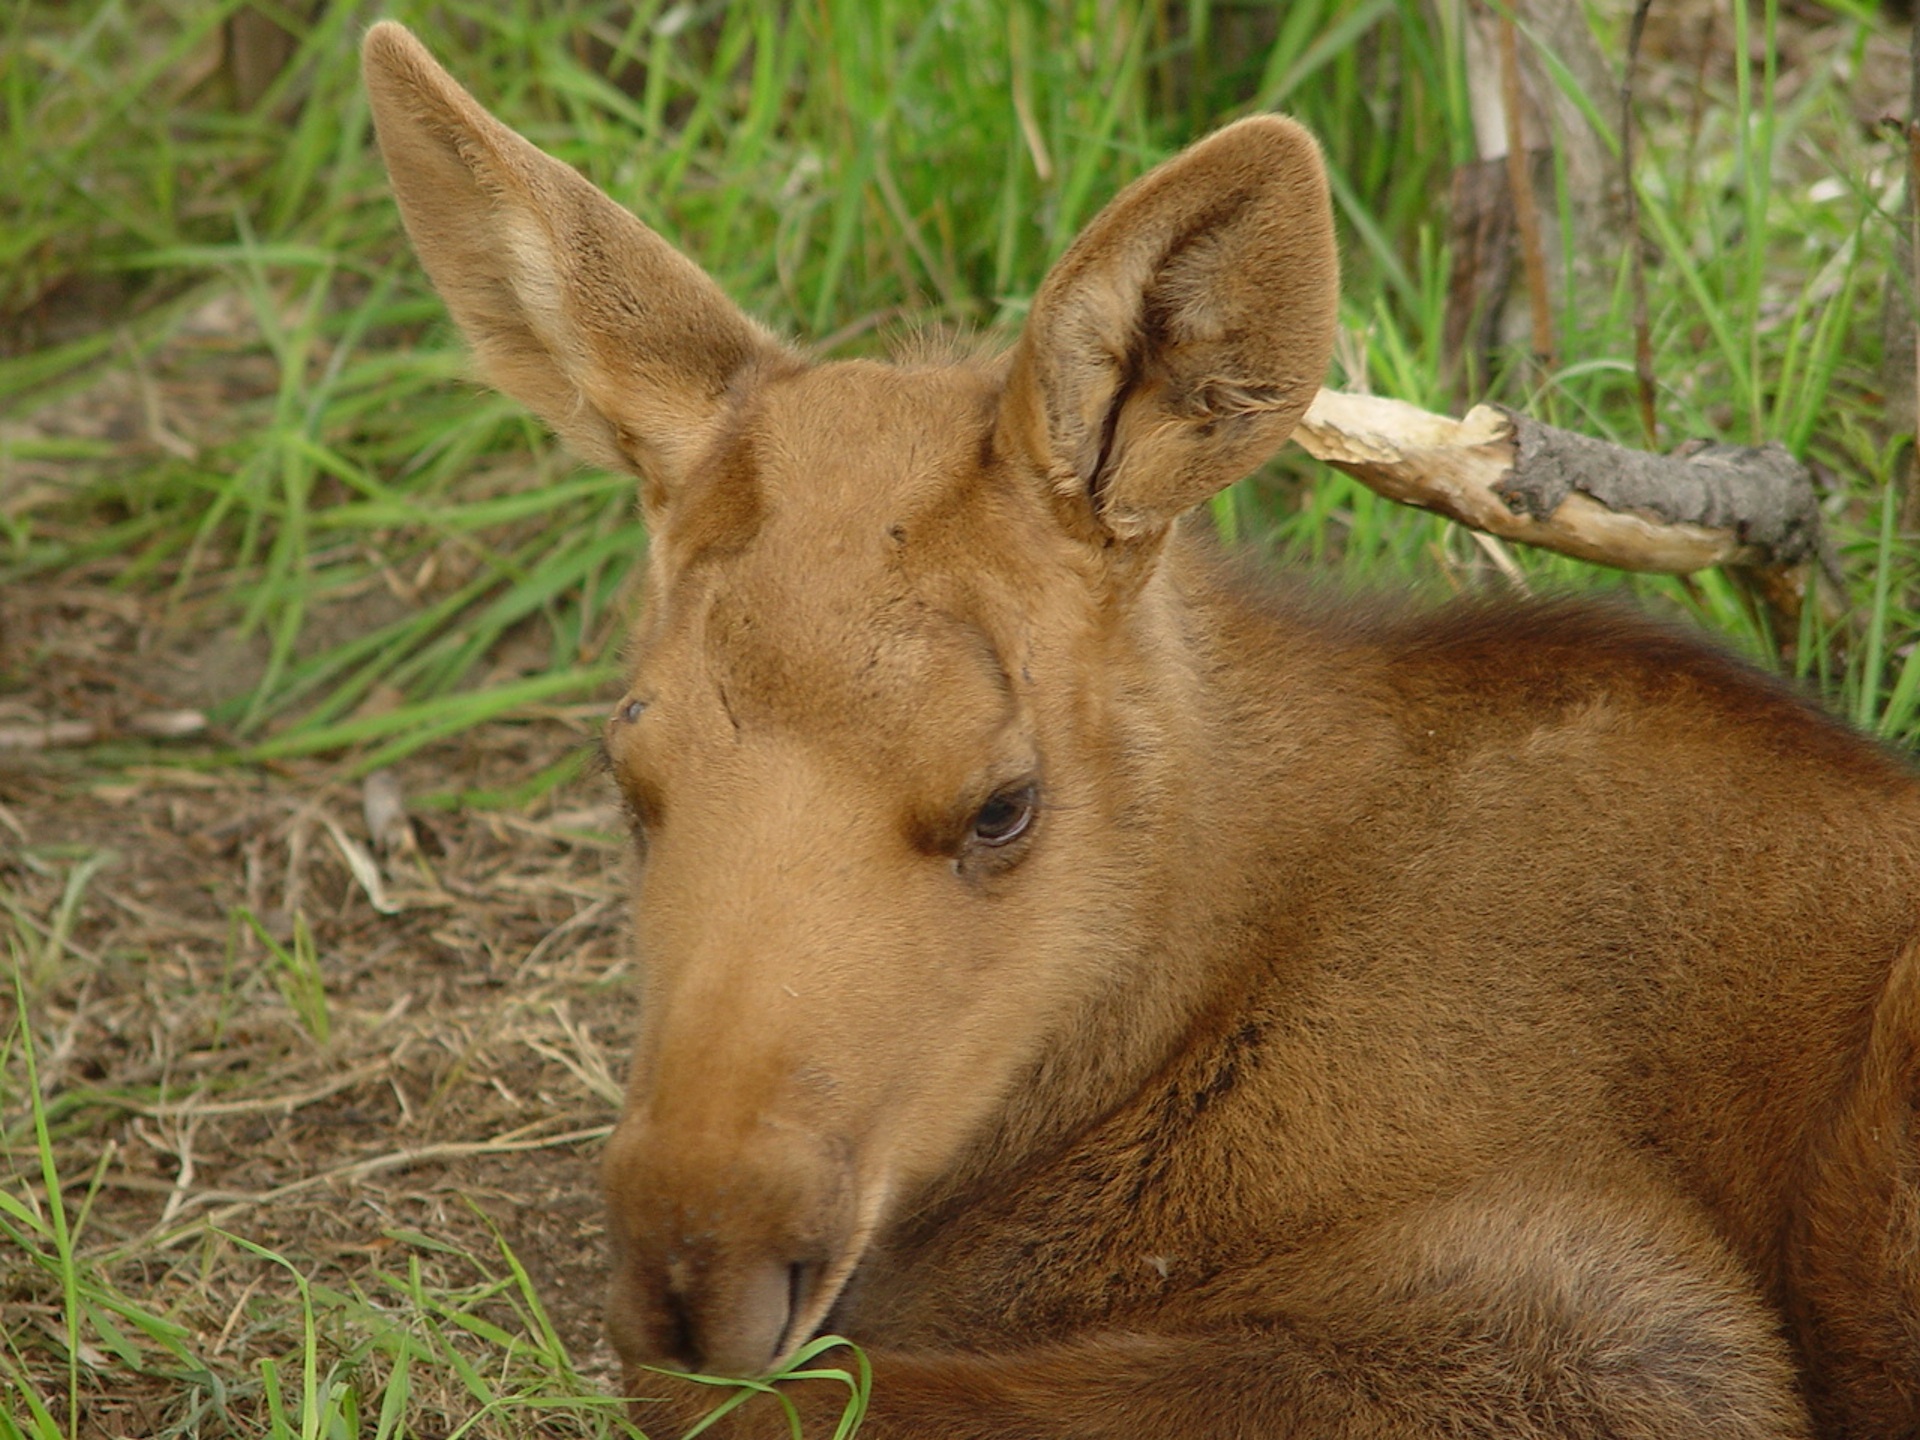
nature, outdoor, field, meadow, animal, cute, wildlife, wild, deer, fur, young, natural, brown, mammal, baby, fauna, calf, moose, north, vertebrate, big, alaska, foal, herbivore, white tailed deer, pack animal, horse like mammal